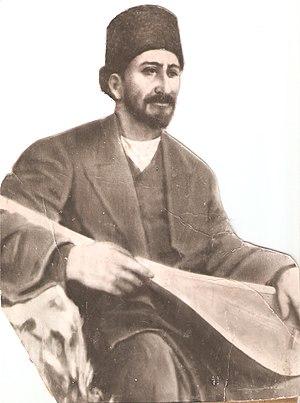
L'art des Achigs d'Azerbaïdjan combine la poésie, le conte, la danse et la musique vocale et instrumentale dans un art de la performance traditionnel. Cet art est l’un des symboles de la culture azerbaïdjanaise et considéré comme un emblème de l’identité nationale et le gardien de la langue, de la littérature et de la musique azerbaïdjanaise.
Achig Alasgar, était un troubadour mystique azéri et un poète très apprécié des chansons folkloriques azéries. Il est né dans le village d'Aghkilsa, dans le district de Goytcha de la division administrative de Khanat d'Erevan.